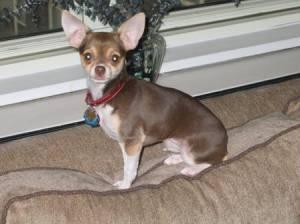
Breed: chihuahua